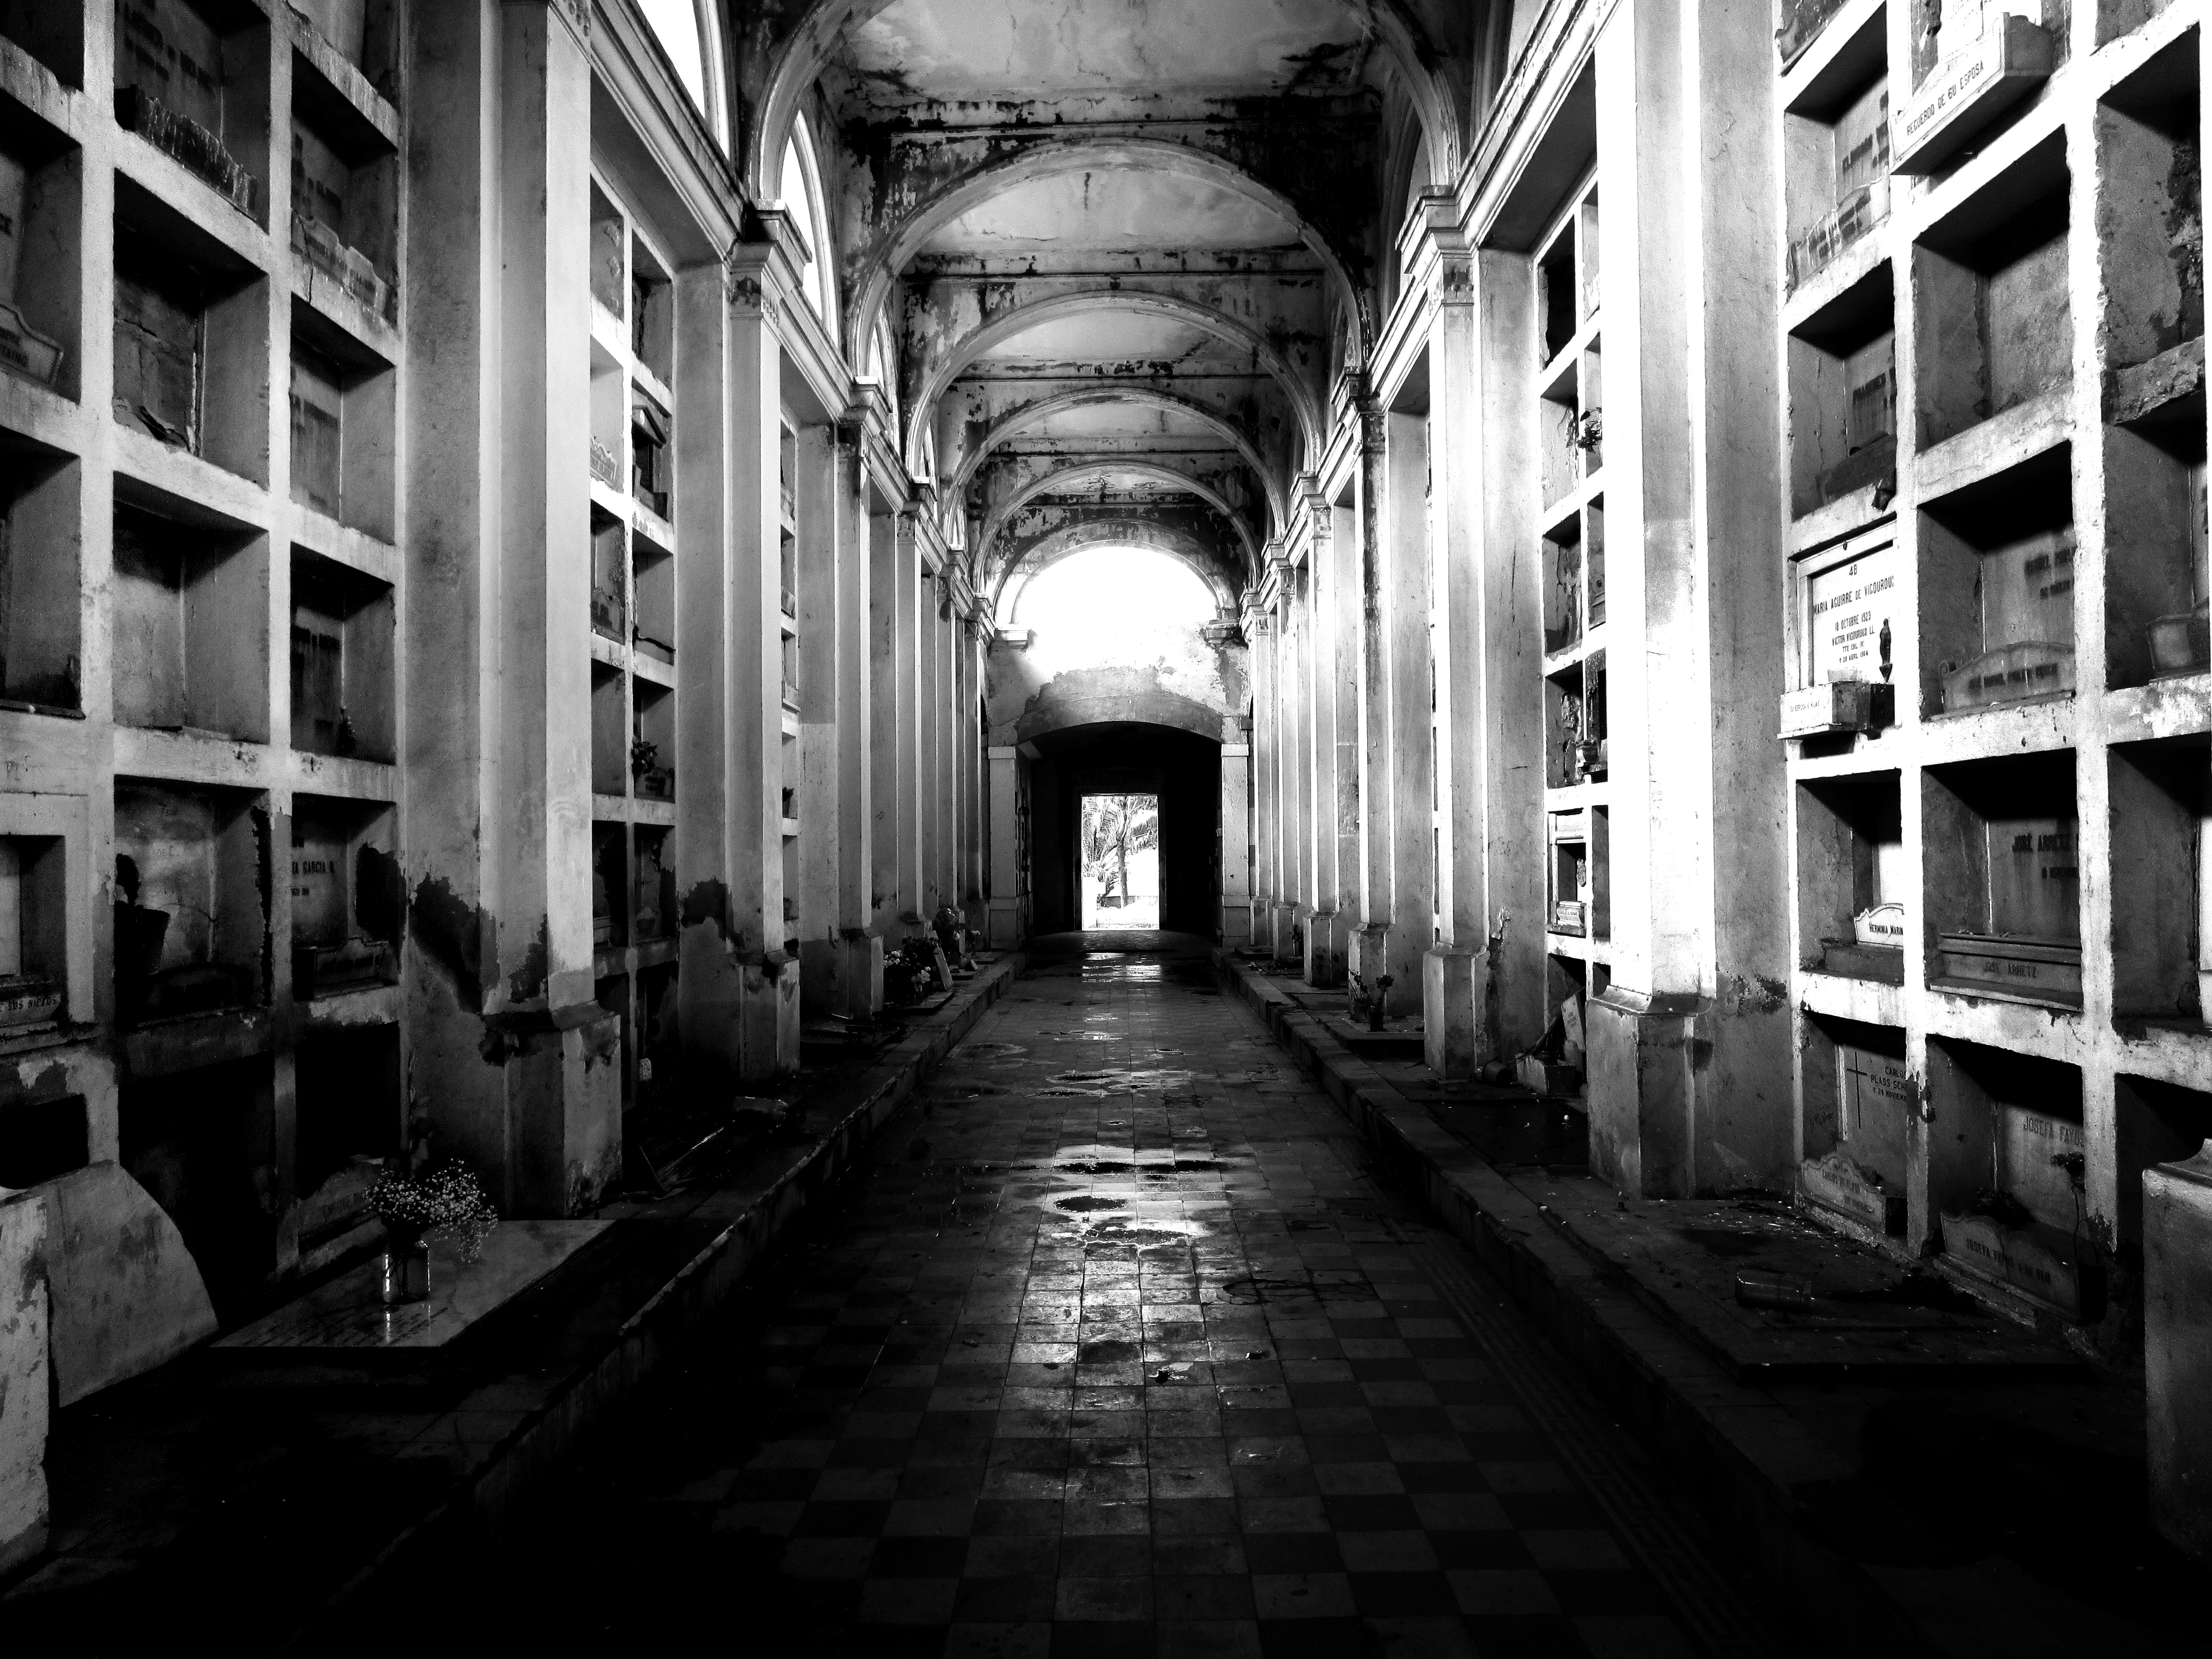
path, light, black and white, road, white, street, night, alley, hall, abandoned, darkness, cemetery, black, monochrome, tombstone, fear, infrastructure, symmetry, snapshot, chilling, terror, horror, tomb, urban area, monochrome photography, film noir